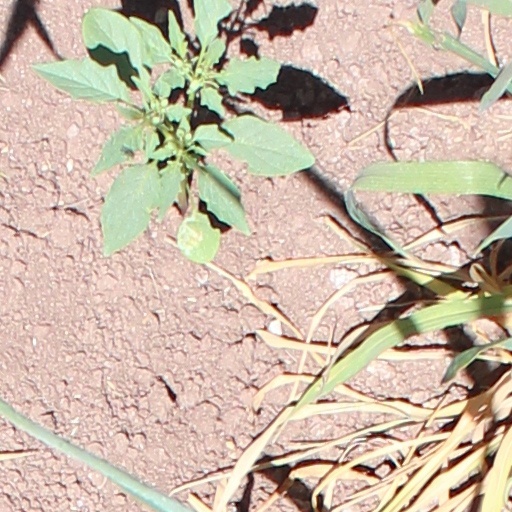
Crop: wheat